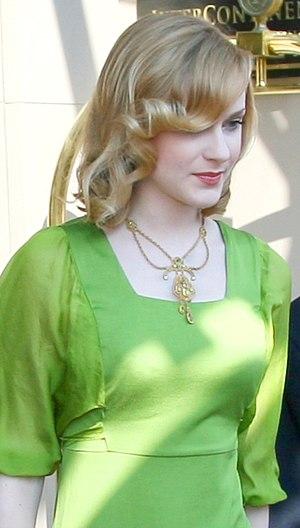
Across the Universe ou À travers l'univers au Québec est un film musical anglo-américain de 2007 réalisé par Julie Taymor et écrit par Dick Clement et Ian La Frenais. Le script est fondé sur une histoire originale inspirée des textes de trente-quatre chansons des Beatles, réinterprétées par les acteurs du film.